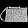
Label: Bag